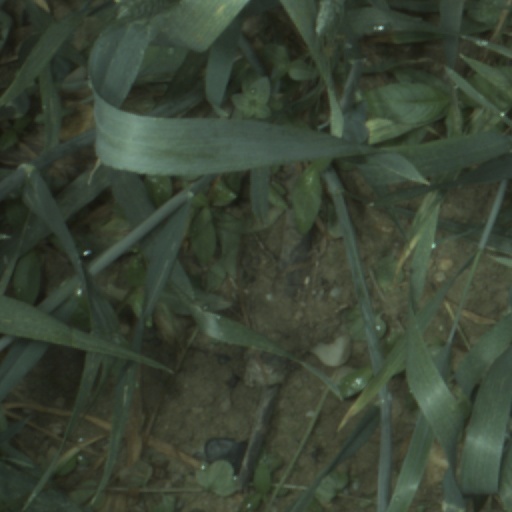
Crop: wheat